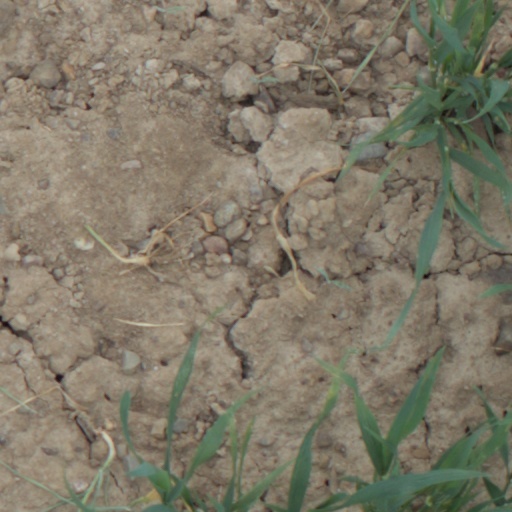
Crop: wheat